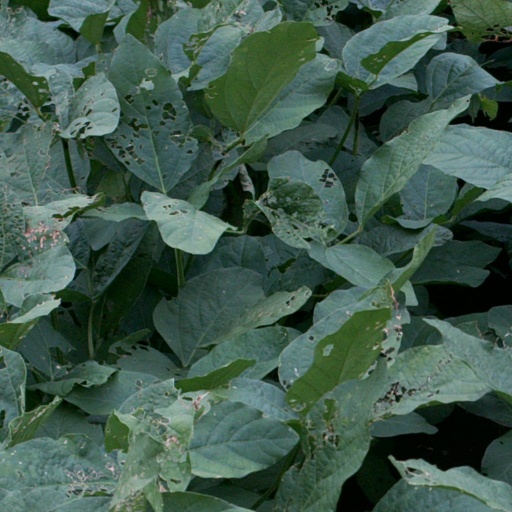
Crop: soybean